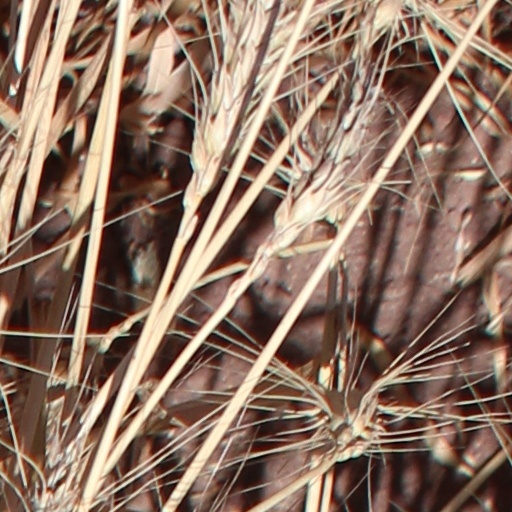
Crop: wheat